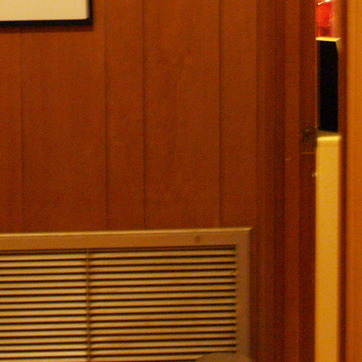
Material: wood